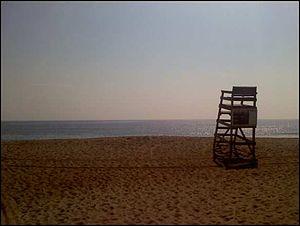
Kill Devil Hills est une ville des États-Unis située dans le comté de Dare en Caroline du Nord. En 2010, sa population était de 6 683 habitants.